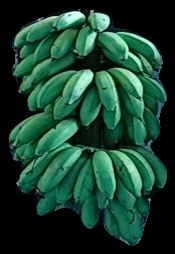
Variety: rasbale
Grade: grade2